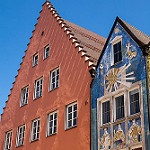
Scene: Outdoor